Gated community

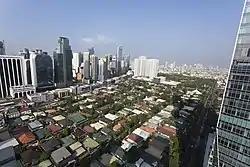
View of executive gated community Bel-Air Village Phase II, Makati city, Philippines

Lima, Peru has several gated communities, especially in the wealthy districts of La Molina and Santiago de Surco. They are home to many prominent Peruvians.